Rus' people

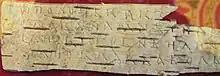
Birch bark letter No. 155, 12th century

The Scandinavian influence in Kievan Rus was most important during the late 9th c. and during the 10th c. In 976, Vladimir the Great ("Valdamarr gamli") fled from his brother Yaropolk to Sweden, ruled by Erik the Victorious, where he gathered an invasion force that he used to conquer Kievan Rus. Vladimir was initially a pagan who is reported by the "Primary Chronicle" to have worshiped Perun and Veles, and this is probably a Slavic translation of the corresponding Norse gods Thor and Freyr, who beside Odin were the two most important gods to the Swedes. However, in 988, he converted to the Eastern Orthodox Church, whereas the Norse in Scandinavia remained Norse pagans or converted to the Catholic Church. After this, the Norse influence decreased considerably both in character and in size, and in the 11th c. the Norse are mentioned as Varangian mercenaries and employees serving the princely family.